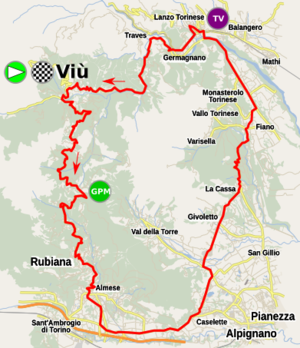
La 30ᵉ édition du Tour d'Italie féminin a lieu du 5 au 14 juillet 2019. La course fait partie de l'UCI World Tour féminin. L'intégralité de la course se déroule en Italie du Nord. Le départ est donné de Cassano Spinola tandis que l'arrivée est située à Udine.